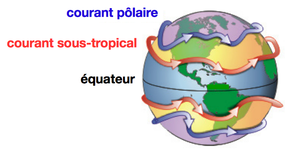
Position normale des courants-jets dans l'hémisphère Nord et dans l'hémisphère Sud
Un courant-jet ou courant d’altitude, aussi couramment désigné par sa dénomination anglophone de jet stream, est un courant d'air rapide et confiné que l'on trouve dans l'atmosphère de certaines planètes telles que la Terre. Les courants-jets sont situés à proximité de la tropopause entre la troposphère et la stratosphère généralement entre 7 et 16 kilomètres au-dessus du niveau de la mer. Les courants-jets ont plusieurs milliers de kilomètres de longueur, quelques centaines de large et seulement quelques kilomètres d'épaisseur.